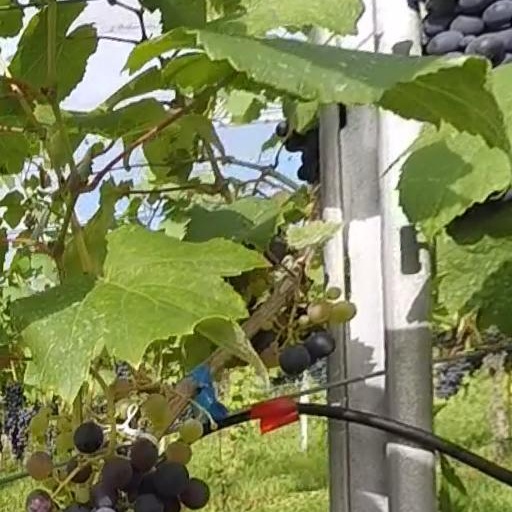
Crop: grape